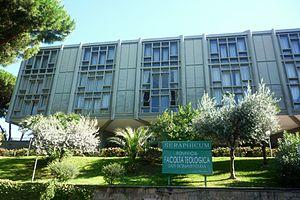
La faculté pontificale de théologie Saint-Bonaventure est un institut d'enseignement supérieur de l'Ordre des Frères mineurs conventuels pour l'enseignement de la théologie. Elle a été érigée le 24 janvier 1905 au Collège de Saint-Bonaventure à Rome.